Hanson Formation

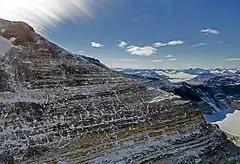
The Hanson Formation is located in the Transantarctic Mountains

The Hanson Formation (also known as the Shafer Peak Formation) is a geologic formation on Mount Kirkpatrick and north Victoria Land, Ross Dependency, Antarctica. It is one of the two major dinosaur-bearing rock groups found on Antarctica to date; the other is the Snow Hill Island Formation and related formations from the Late Cretaceous of the Antarctic Peninsula. The formation has yielded some Mesozoic specimens, but most of it is as yet unexcavated. Part of the Victoria Group of the Transantarctic Mountains, it lies below the Prebble Formation and above the Falla Formation. The formation includes material from volcanic activity linked to the Karoo-Ferar eruptions of the Lower Jurassic. The climate of the zone was similar to that of modern southern Chile, humid, with a temperature interval of 17–18 degrees.